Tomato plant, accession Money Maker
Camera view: vertical (180 deg); turntable rotation: 270 degrees
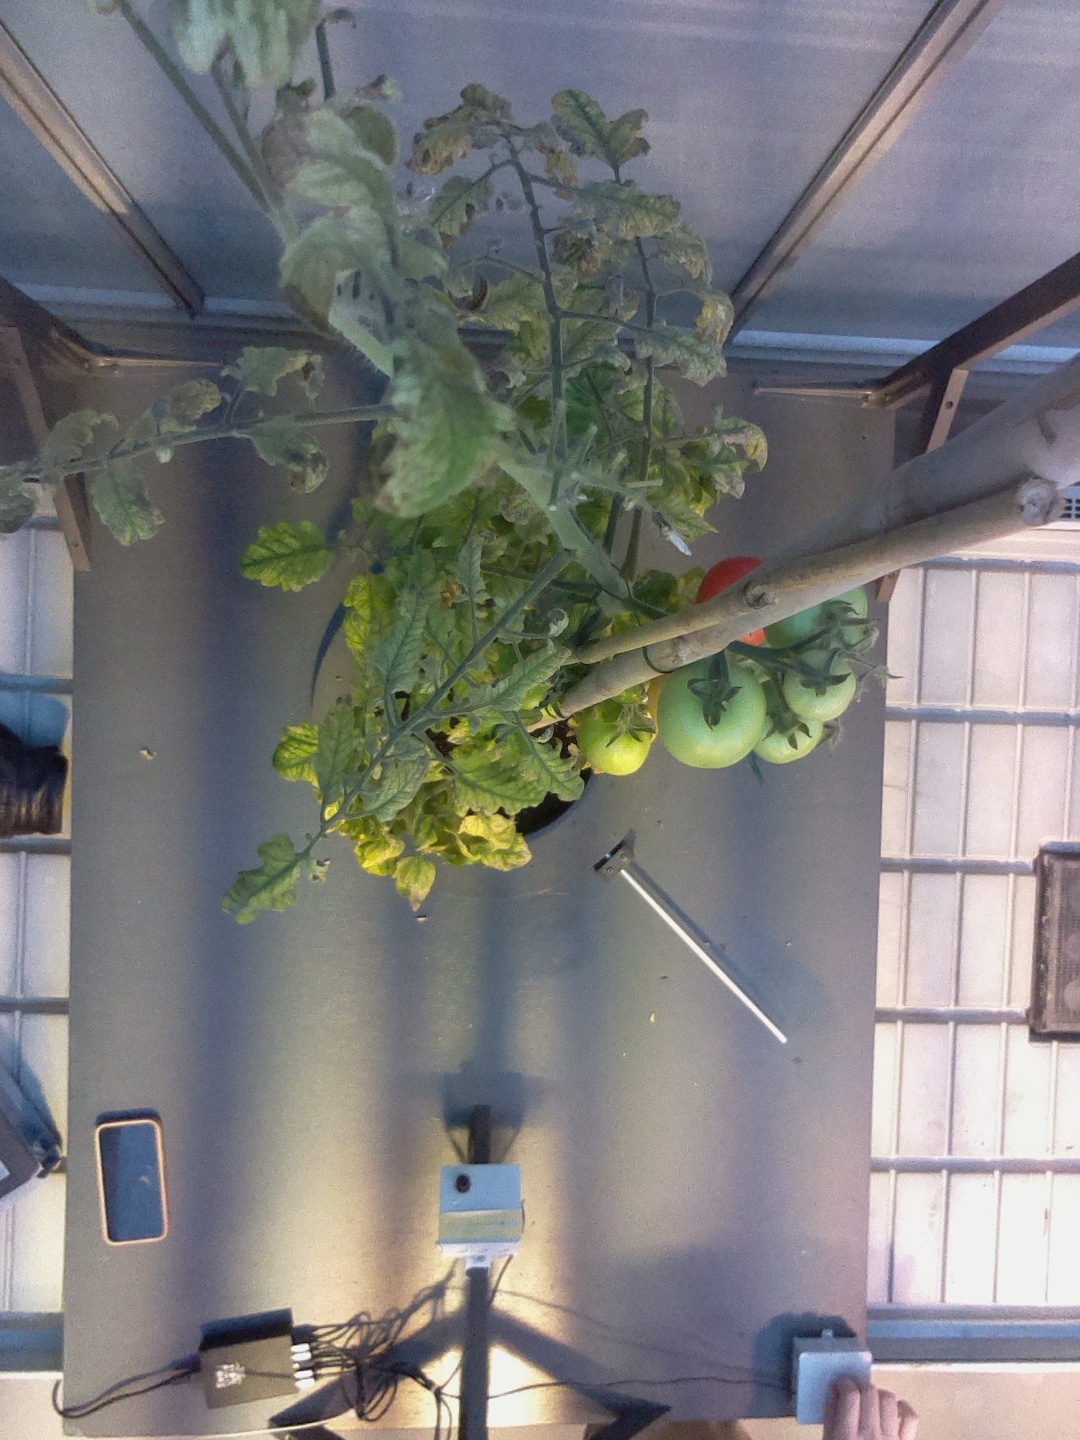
BBCH growth stage 81: 10%-20% of fruits show typical fully ripe color